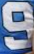
Number: 9